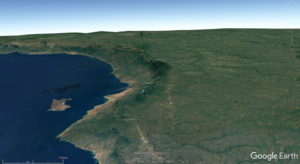
En géologie, un épaulement est le résultat d'un soulèvement de terrain par contrecoup d'un mouvement de masse terrestre.